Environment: lab
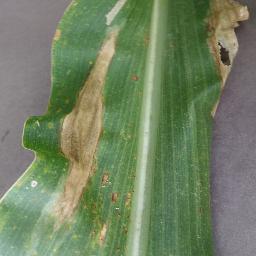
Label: northern_corn_leaf_blight